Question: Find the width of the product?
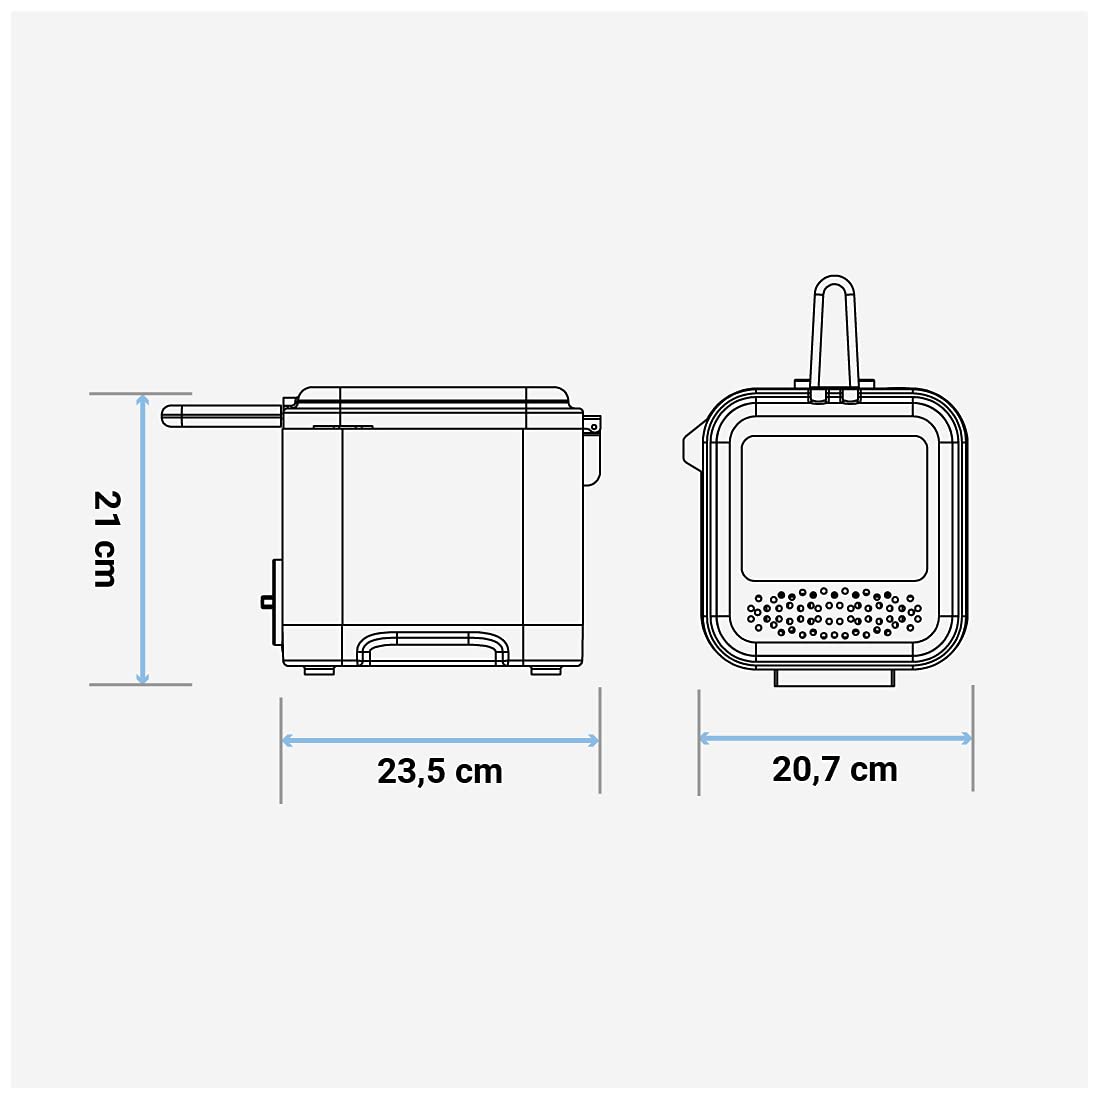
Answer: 20.7 centimetre